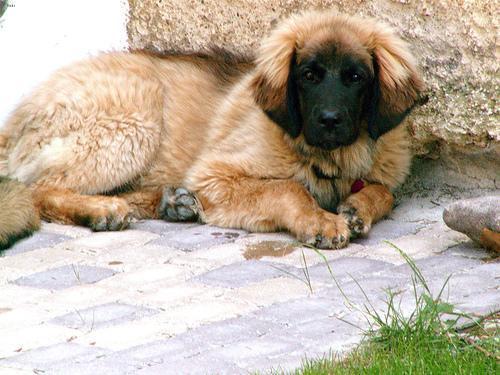
leonberger